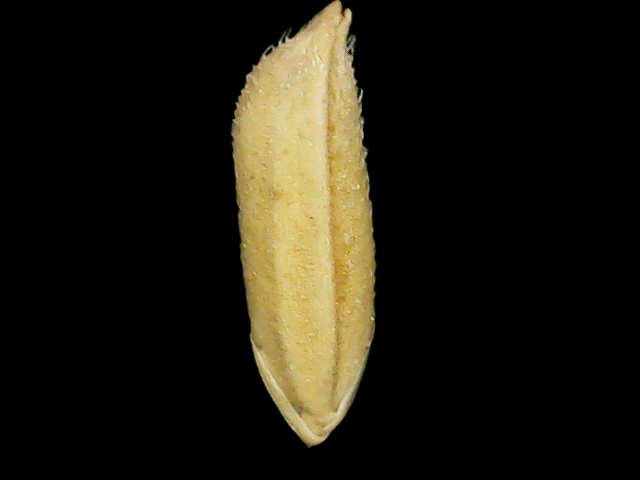
Rice variety: Binadhan21